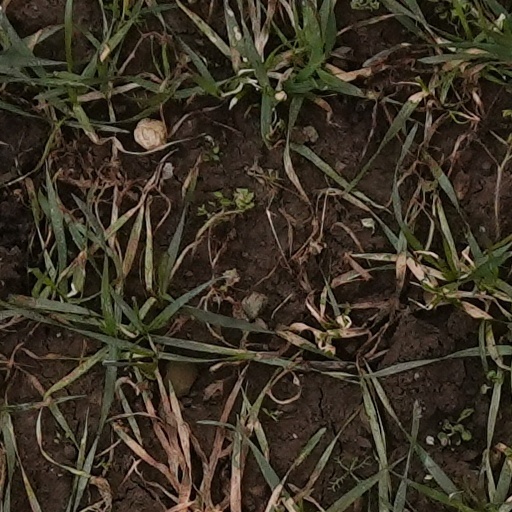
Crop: wheat